A Plain Introduction to the Criticism of the New Testament

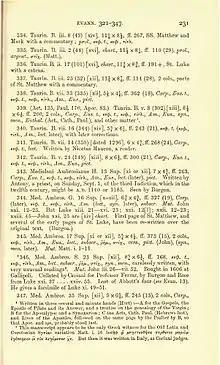
Page 231, vol. I, from the 4th Edition

The labour spent by Dr. Scrivener upon Textual Criticism is well known from his admirable Introduction to the Science, a handbook which leaves hardly anything, if anything, to be desired.